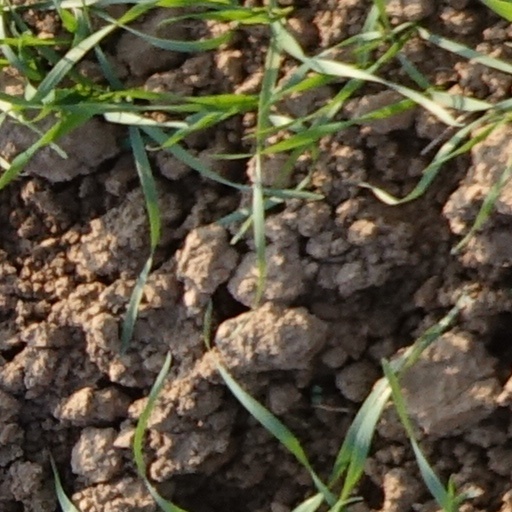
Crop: wheat